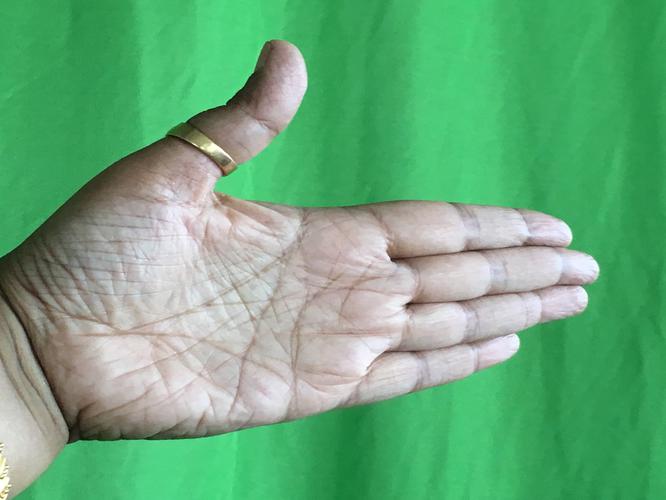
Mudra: Ardhachandran
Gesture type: single_hand